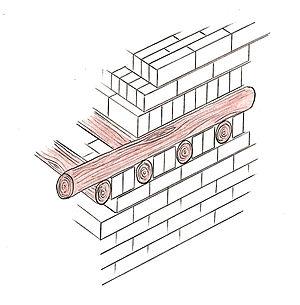
Les forteresses nubiennes ont été érigées, pour la plupart, durant le Moyen Empire afin de prévenir les attaques du royaume de Koush. Leur nombre s'élevait à dix-sept mais seules quatorze d'entre elles ont pu être identifiées avec certitude.